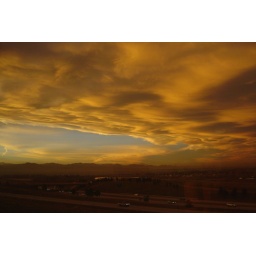
Very orange and yellow sunset, smog, and it seemed to be setting in the north east, which is weird.